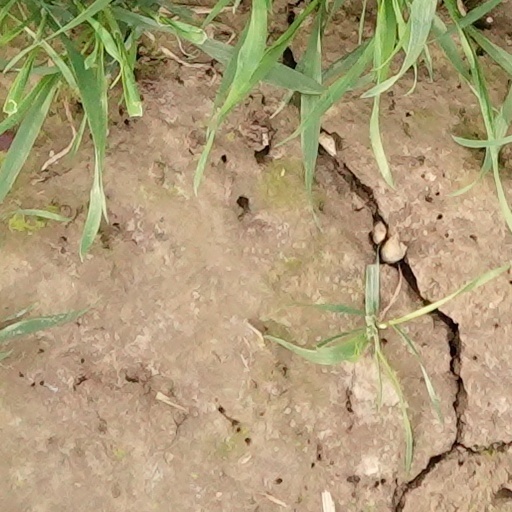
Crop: wheat